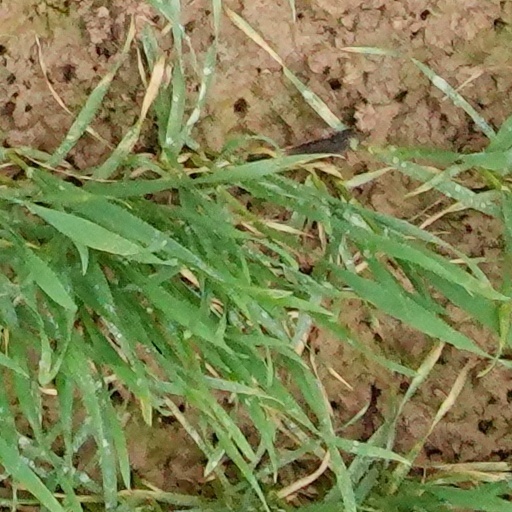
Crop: wheat